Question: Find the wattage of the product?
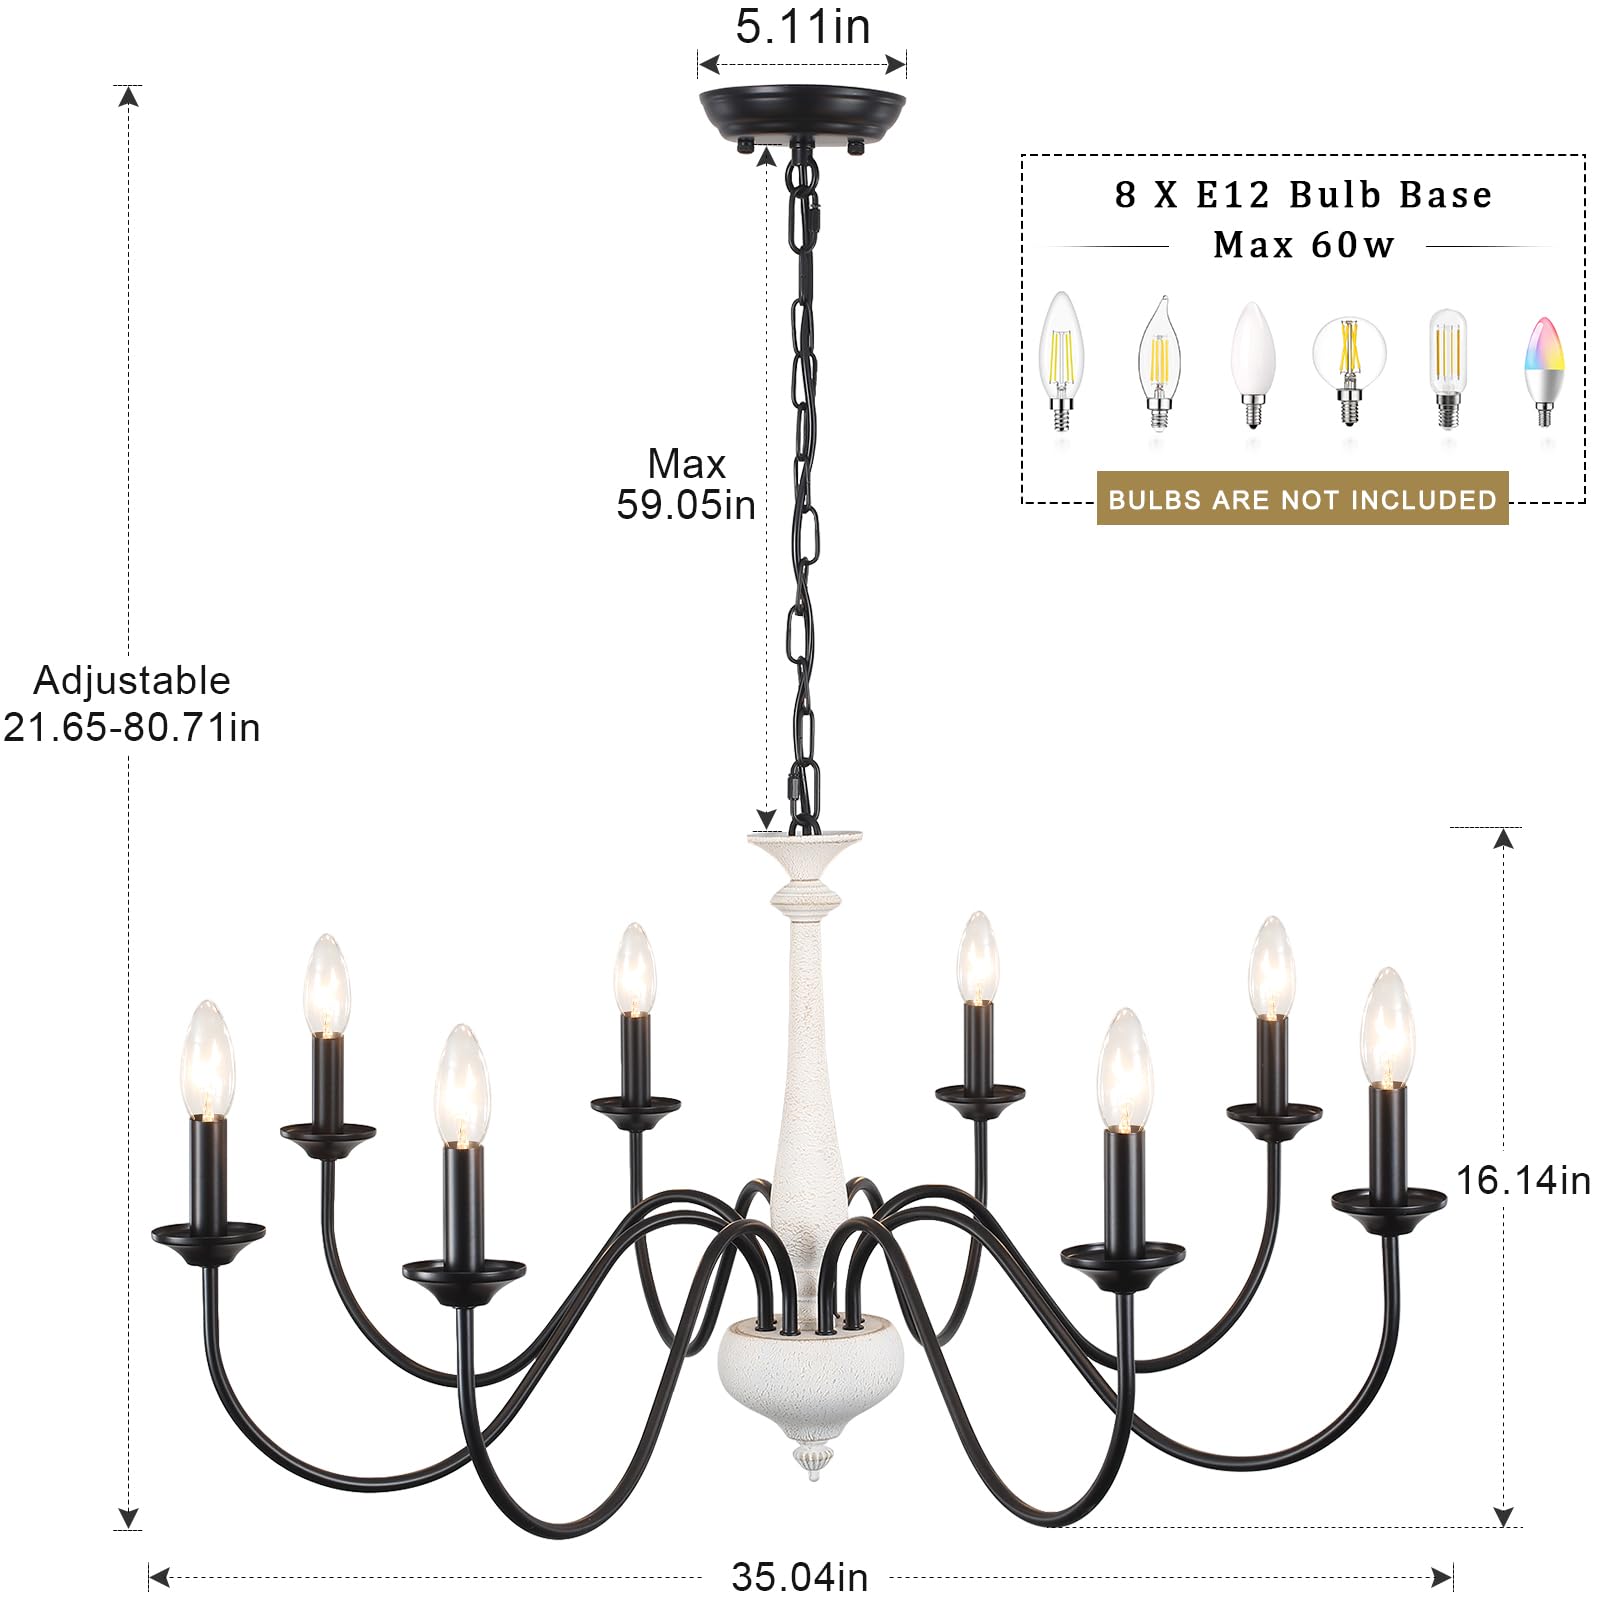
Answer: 60.0 watt